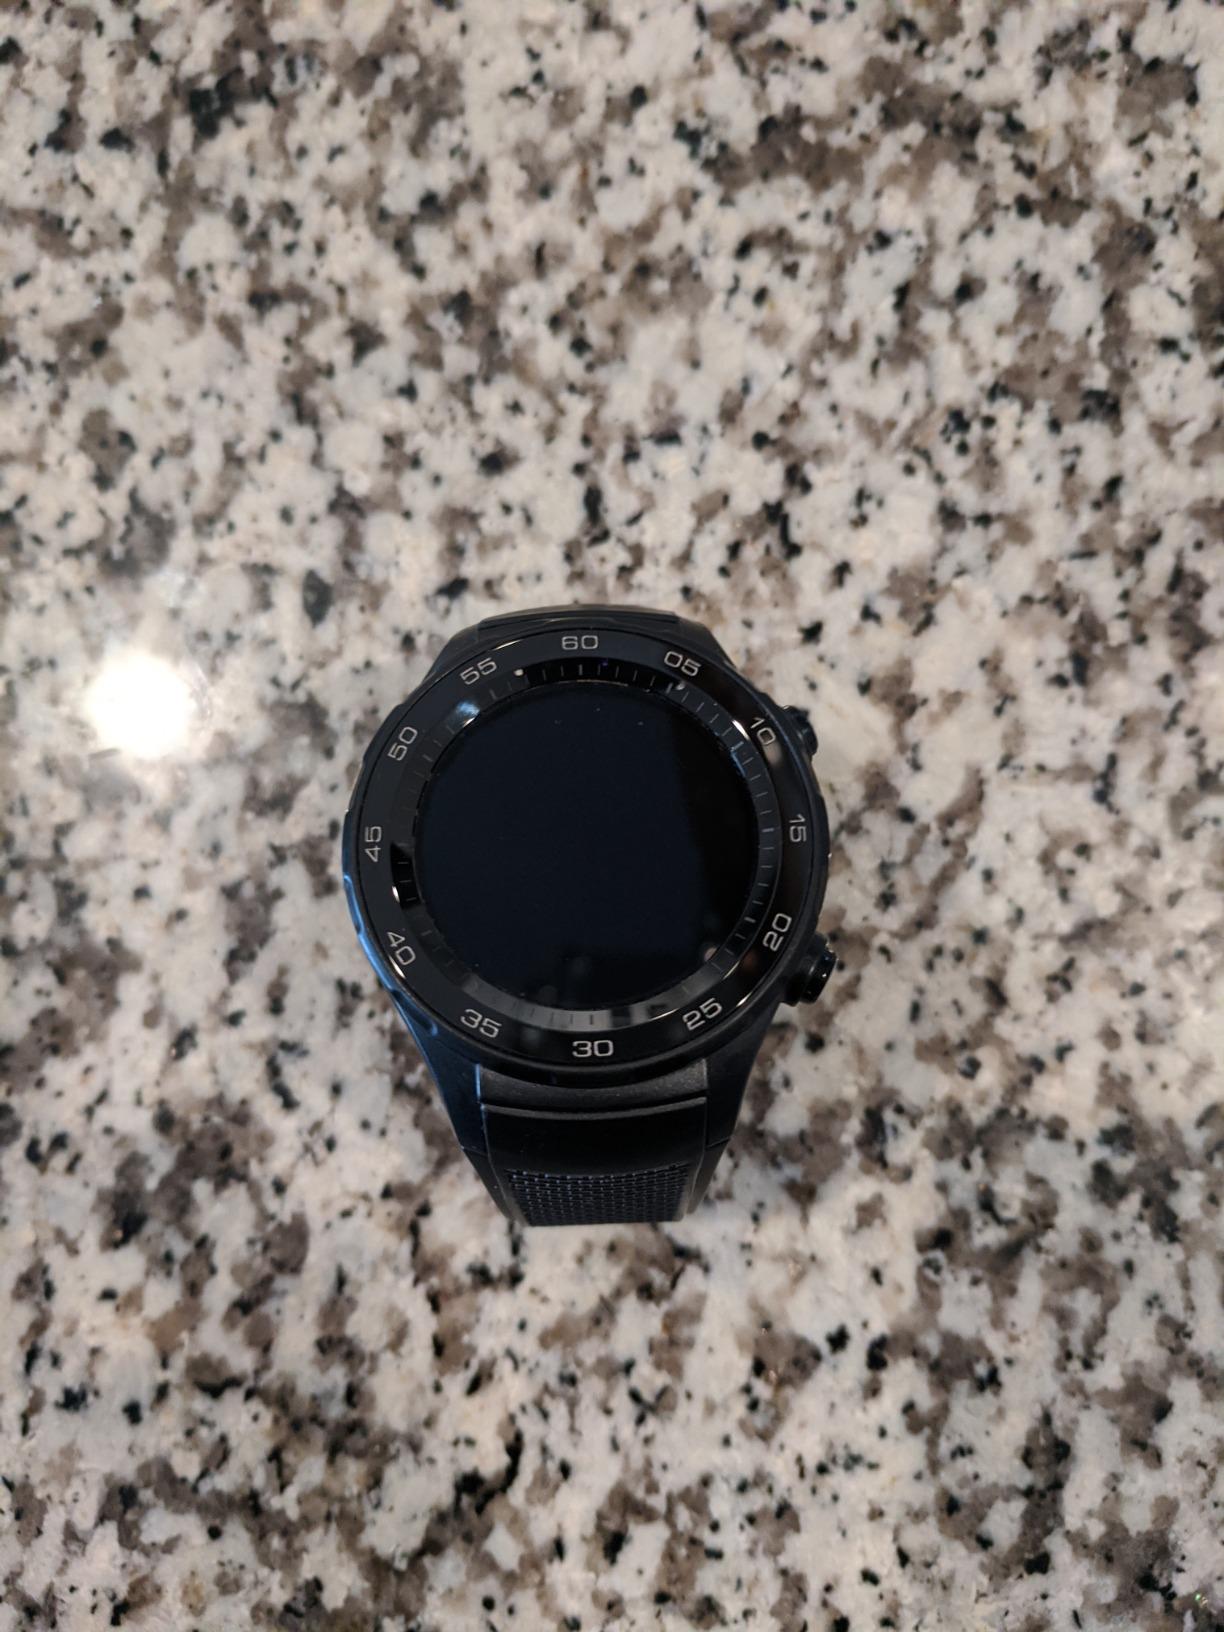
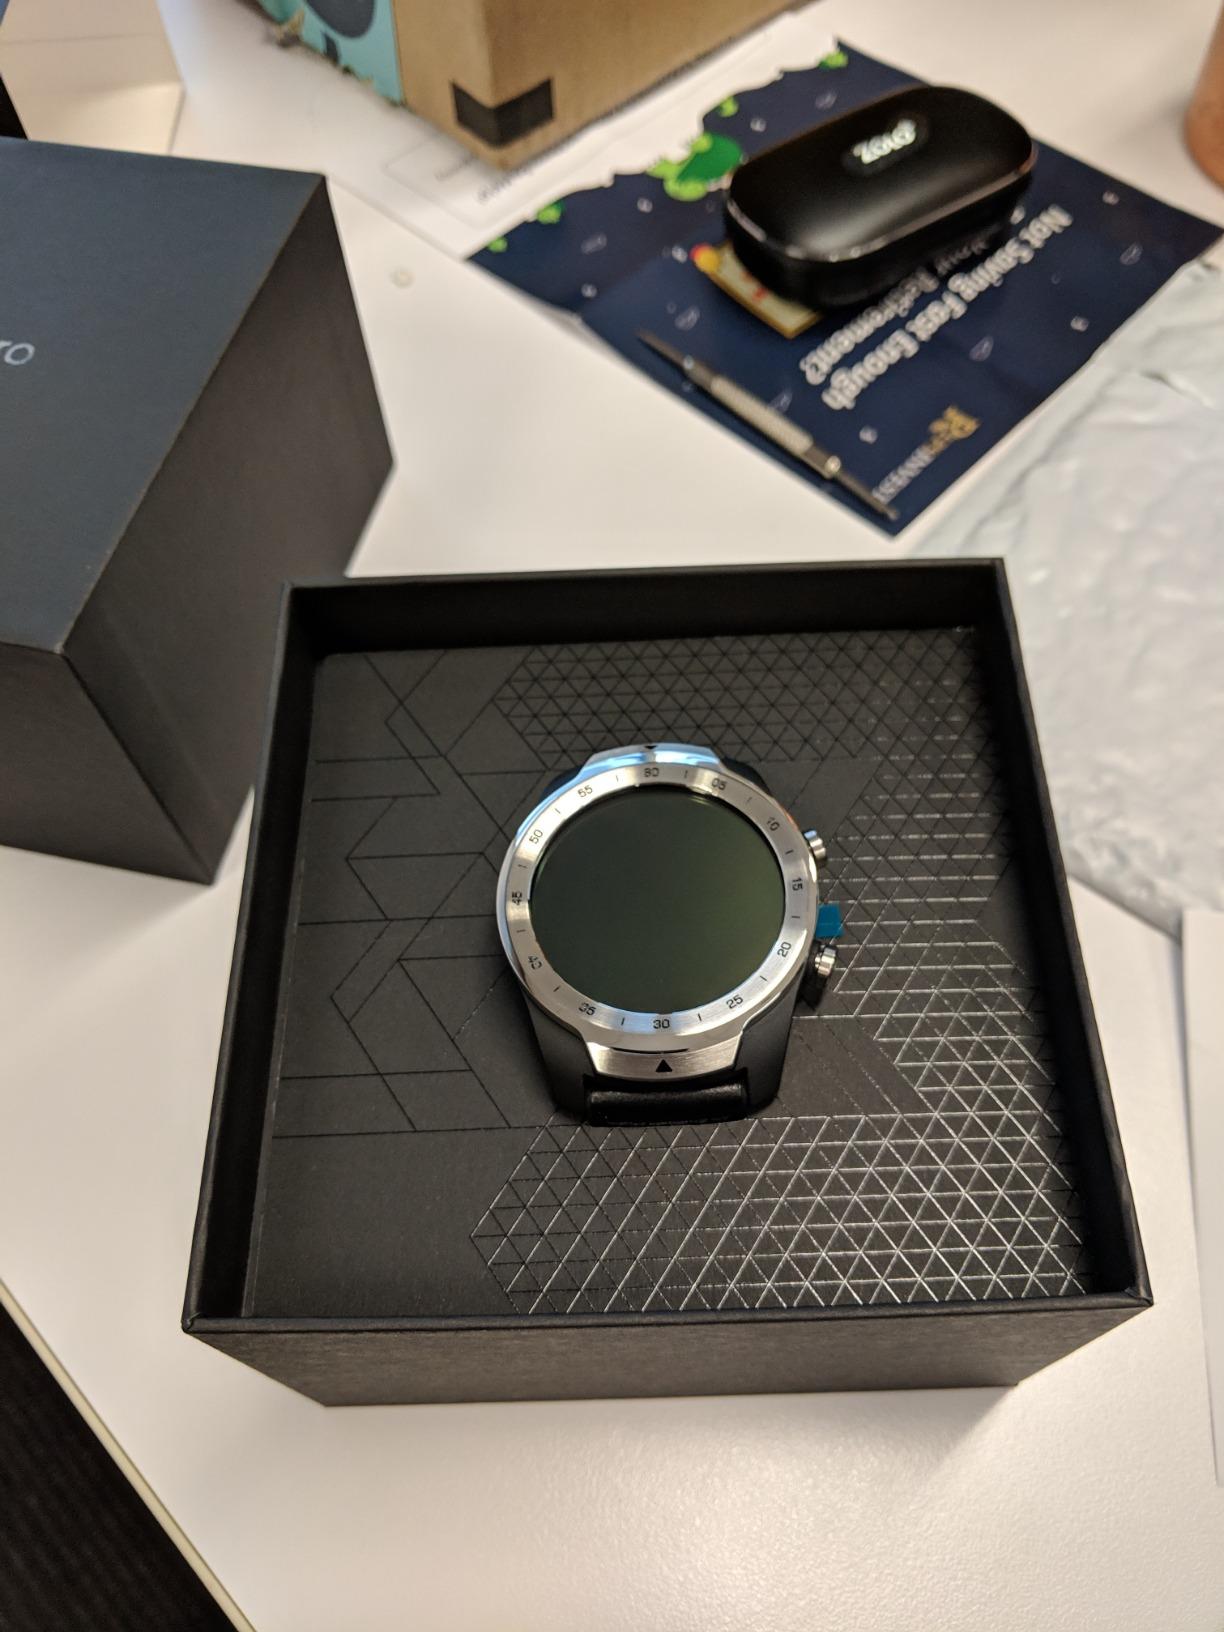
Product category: smartwatch
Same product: no